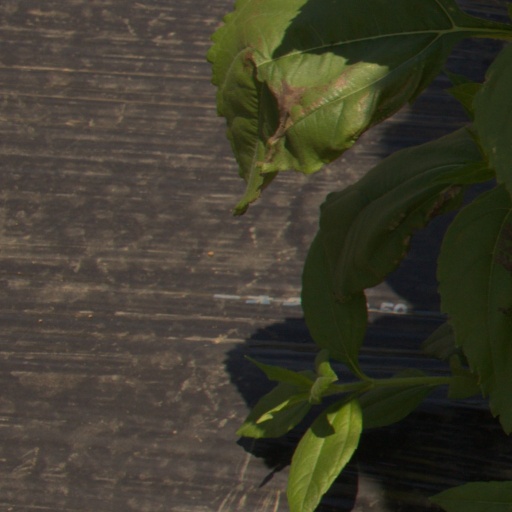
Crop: Jerusalem artichoke